David L. Huber

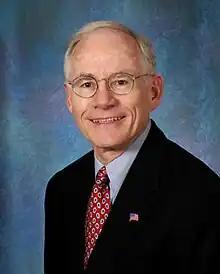
David L. Huber

David L. Huber is an American attorney who is the retired United States attorney for the Western District of Kentucky.